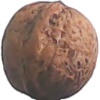
Label: walnut